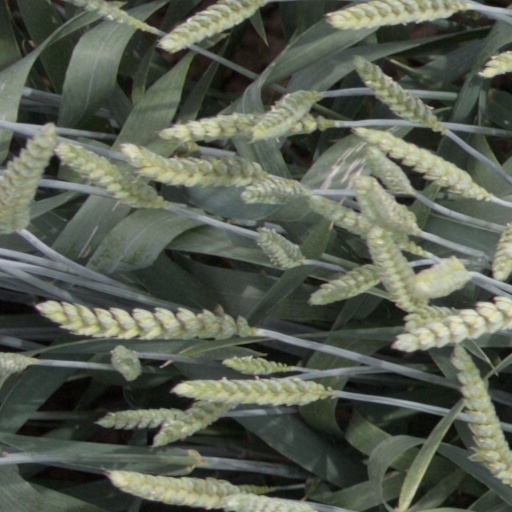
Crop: wheat